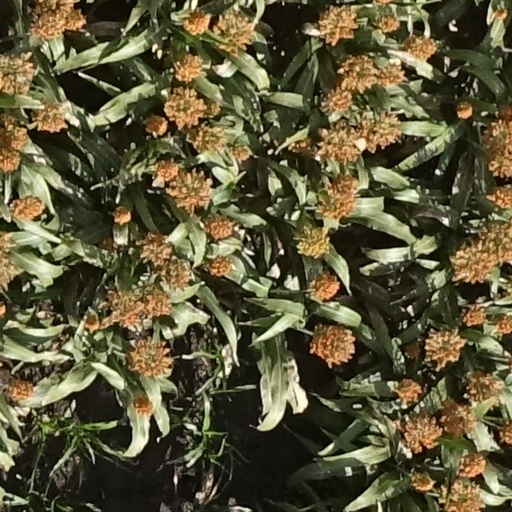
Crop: sorghum